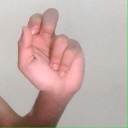
अक्षर: ढ